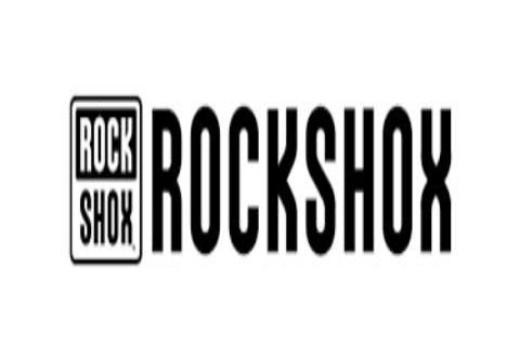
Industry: Transportation